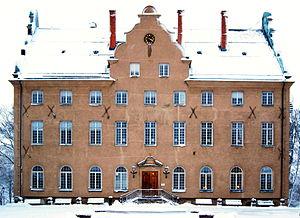
Cette liste non exhaustive répertorie les principaux châteaux en Suède.